Yap Trench

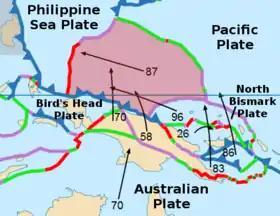
The Caroline Plate, shown in maroon, is moving roughly towards the northwest and subducting through the Yap and Palau trenches, shown together as the pink line bordering the Philippine Sea Plate. This area is directly southwest of the Mariana Trench.

The Yap Trench, also known as the West Caroline Trench, is an oceanic trench near Yap Island in the western Pacific Ocean. The trench is roughly J-shaped and is 650 kilometres (400 mi) long and 8,527 metres (27,976 ft) deep at its deepest point. The trench is located on the southeastern edge of the Philippine Sea Plate and forms the part of the Pacific Ring of Fire between the Palau Islands and the Mariana Trench.